Jyväskylä

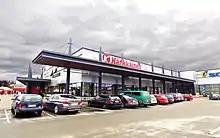
J. Kärkkäinen discount store in Jyväskylä

, only 1% of the labor force works on the primary sector, 21% on the secondary sector, and 78% on the service sector of the economy.